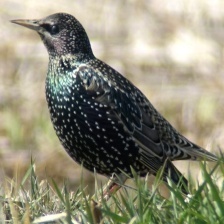
Species: COMMON STARLING
Scientific name: STURNUS VULGARIS